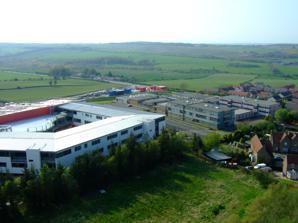
Building: Armadale Academy
Country: United Kingdom
Year built: 2009
This article relies largely or entirely on a single source . Relevant discussion may be found on the talk page . Please help improve this article by introducing  citations to additional sources . Find sources: "Armadale Academy" – news · newspapers · books · scholar · JSTOR ( November 2018 ) School in Armadale, West Lothian, Scotland Armadale Academy Aerial view of the new (under construction) and old school buildings in 2008. The old school has since been demolished. Address West Main Street Armadale , West Lothian , EH48 3LY Scotland Coordinates 55°53′42″N 3°42′52″W / 55.8949°N 3.7145°W / 55.8949; -3.7145 Information Motto Nihil Nisi Industria (Nothing Without Diligence) Established 1969 Headteacher Nicola Barker-Harrison Houses Honeyman, Cochran, Wood Colour(s) Yellow, Blue, Red Website http://armadaleacademy.co.uk/ Armadale Academy is a secondary school in Armadale, West Lothian . Opened in 1969, the academy moved to its current location in 2009. It is split into three houses: Cochran, Honeyman, and Wood. Armadale Academy's mission statement is “Learning Together, Achieving Together.” The school's staff and students are encouraged to focus on community building, and celebration of success. History The first school in Armadale was opened in 1819, paid for mainly from the bequest of John Newland (the bulk of which paid for Bathgate Academy ). Several other private schools were opened in the 19th century, many financed by mining companies. Following the introduction of compulsory education in 1877, the North School was built on Bullion Brae (now Academy Road). This remained the main place of education until the 1960s, when the county council decided a new school was needed, and purchased land formerly occupied by the pithead buildings of a coal mine. The shaft was filled in, and the colliery and bing were reclaimed to form playing fields. The school building, designed to accommodate 700 students, was opened on 29 March 1968 by Margaret Herbison MP , at an estimated final cost of £536,500. By the 21st century, it was becoming increasingly clear that the '60s building was no longer fit for purpose. The council agreed to finance a new building, to be built on the same site and opened for the 2009/2010 session. This new school was officially opened on 28 September 2009 by Fiona Hyslop MSP . References "Our History" . Armadale Academy.